Ototoxic medication

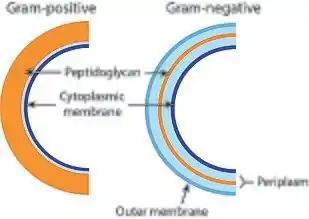
Cell wall components of gram-positive and gram-negative bacteria

Glycopeptides are another class of antibiotics. Vancomycin is the class originator for the glycopeptides. Lipoglycopeptides are a subclass of glycopeptides and they are derived from the structure of vancomycin. Examples are telavancin and dalbavancin.